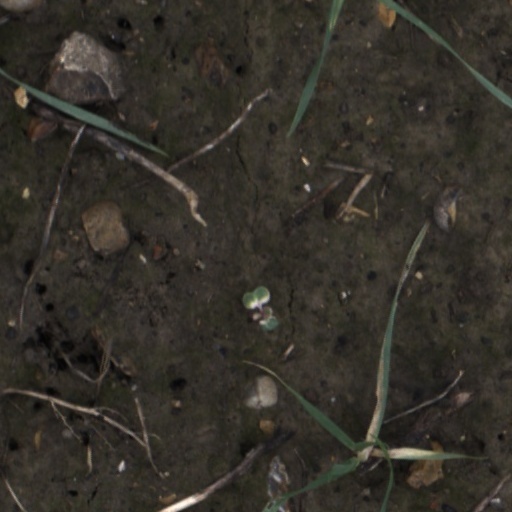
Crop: wheat